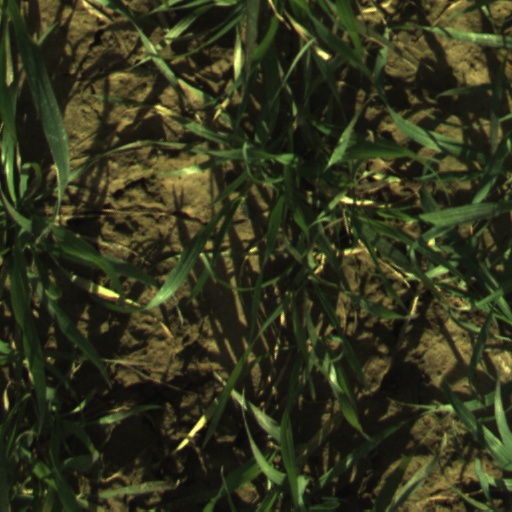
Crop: wheat